Get Down on It

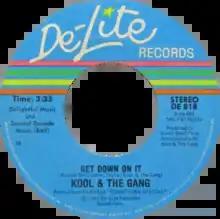
One of side-A labels of US single

"Get Down on It" is a song by American band Kool & the Gang. It was originally released on their "Something Special" album in 1981. The single was certified Gold by the RIAA.